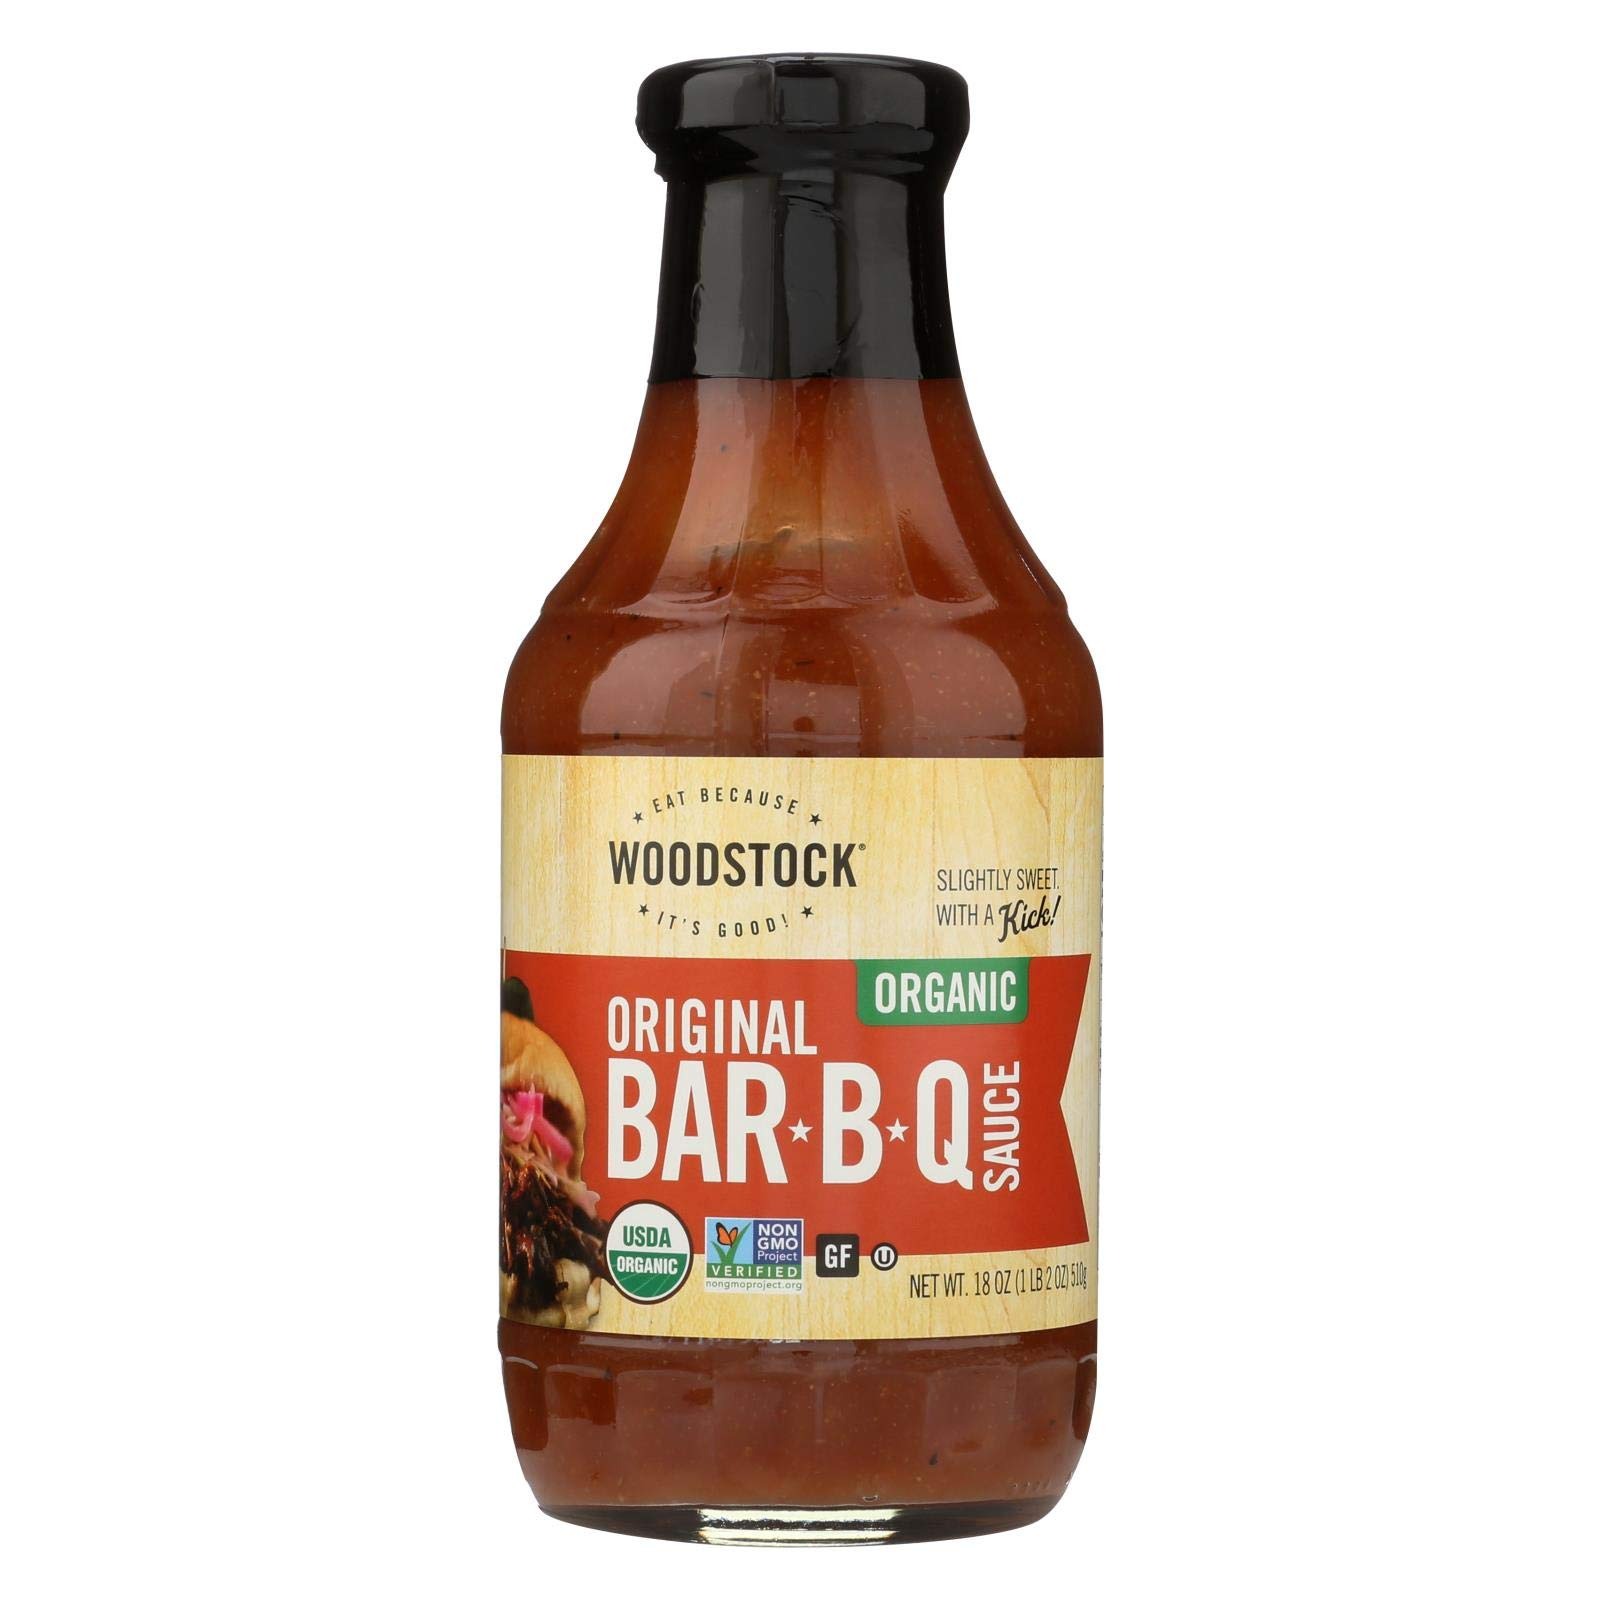
Item Name: Woodstock BBQ Sauce - Organic - Original - 18 oz - case of 12
Bullet Point 1: 95%+ Organic
Bullet Point 2: Dairy Free
Bullet Point 3: Yeast Free
Bullet Point 4: Wheat Free
Product Description: Skin Trip is Mountain Oceans original coconut moisturizer. Its light, smooth feel is unique among skin moisturizers. This extremely fast absorbing, non-greasy formula soothes, protects and quickly replenishes needed moisture to dry skin. Blended with coconut oil, aloe vera, and distilled lanolin, Skin Trip provides your skin with the nutrients it needs and effectively reduces the natural evaporation of moisture from being exposed to the elements. pH Balanced. Perfect after sun, after shower, after shave, anytime.
Value: 18.0
Unit: Fl Oz

Price: 97.18